Operation Thunderbolt (1951)

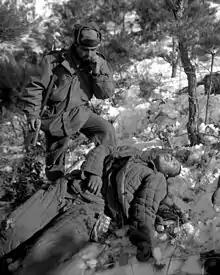
5th Regimental Combat Team soldier with a dead PVA soldier

At the resumption of the operation on 5 February, the two I Corps assault divisions spearheaded their advance with tanks. Milburn previously had arranged but had not yet called for the strong armored thrust along the west coast ordered by Ridgway on 31 January. On Milburn's further order, two tank battalions, two infantry battalions, an artillery battalion, and a company of engineers were to assemble under Brigadier general Frank A. Allen, Jr., assistant commander of the 1st Cavalry Division. When called, "Task Force Allen" was to exploit any breakthrough that might occur, especially in the 25th Division's zone, and was particularly to block the lateral Inchon-Yongdungp’o road and cut off enemy forces located west of Kimpo Airfield. Between 5 and 8 February the smaller armored forces ranging ahead of the I Corps’ methodical infantry advance were frequently delayed but seldom hurt by numerous minefields located on the curves and shoulders of roads and on bypasses around destroyed bridges. The mines, mostly wooden boxes with five to six pounds of explosives in each, were poorly laid and camouflaged. Most were visible, and mine detectors picked up the metallic igniters of those more deeply buried. Gains of through the 8th carried the 25th Division on the left within of the Inchon-Yongdungp’o road and took the forwardmost force of the 3rd Division at the right within of the Han